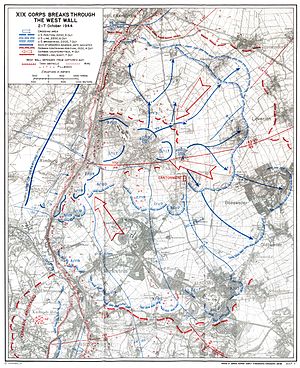
Slaget om Aachen / Slaget
Kort over slaget om Aachen
Kort over slaget om Aachen
Slaget om Aachen var et slag under 2. verdenskrig, som blev udkæmpet 2. - 21. oktober 1944 i og omkring byen Aachen i Tyskland. I september 1944 var Wehrmacht blevet trængt tilbage til det egentlige Tyskland efter at være besejret i Frankrig af de Vestallierede. I løbet af felttoget i Frankrig vurderede de tyske ledere, at de havde mistet, hvad der var svarede til 25 komplet udrustede divisioner. Nu havde tyskerne 74 divisioner indsat i Frankrig. Trods disse tab kunne tyskerne trække sig tilbage til Siegfried-linjen og delvis genopbygge deres styrke. Det lykkedes dem at bringe den totale kampstyrke på Vestfronten op på omkring 230.000 mand. Selv om de ikke nødvendigvis var veltrænede eller velbevæbnede, blev de tyske forsvarere i høj grad hjulpet af de befæstninger, som udgjorde Siegfried-linjen. I løbet af september kom det til de første kampe omkring Aachen, og byens kommandant tilbød at overgive byen til de fremrykkende amerikanere. Hans kapitulationsbrev blev imidlertid opdaget af SS under en ransagning i Aachen, mens de civile var ved at blive evakueret. Adolf Hitler beordrede ham straks arresteret og udskiftede ham og hans division med Gerhard Wilcks 246.